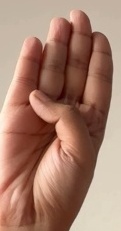
ASL sign: B